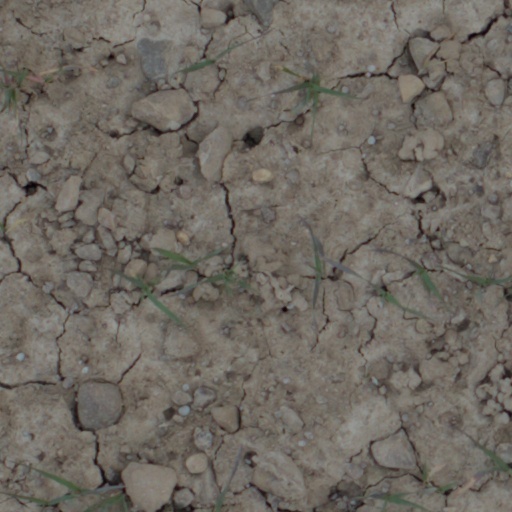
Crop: wheat